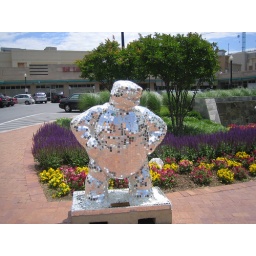
This cute bear is in downtown Silver Springs